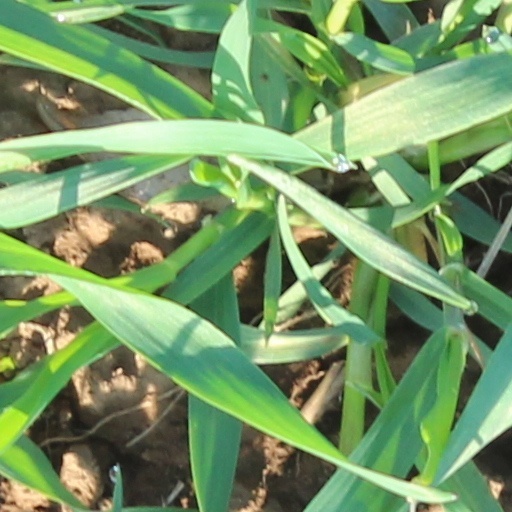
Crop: wheat